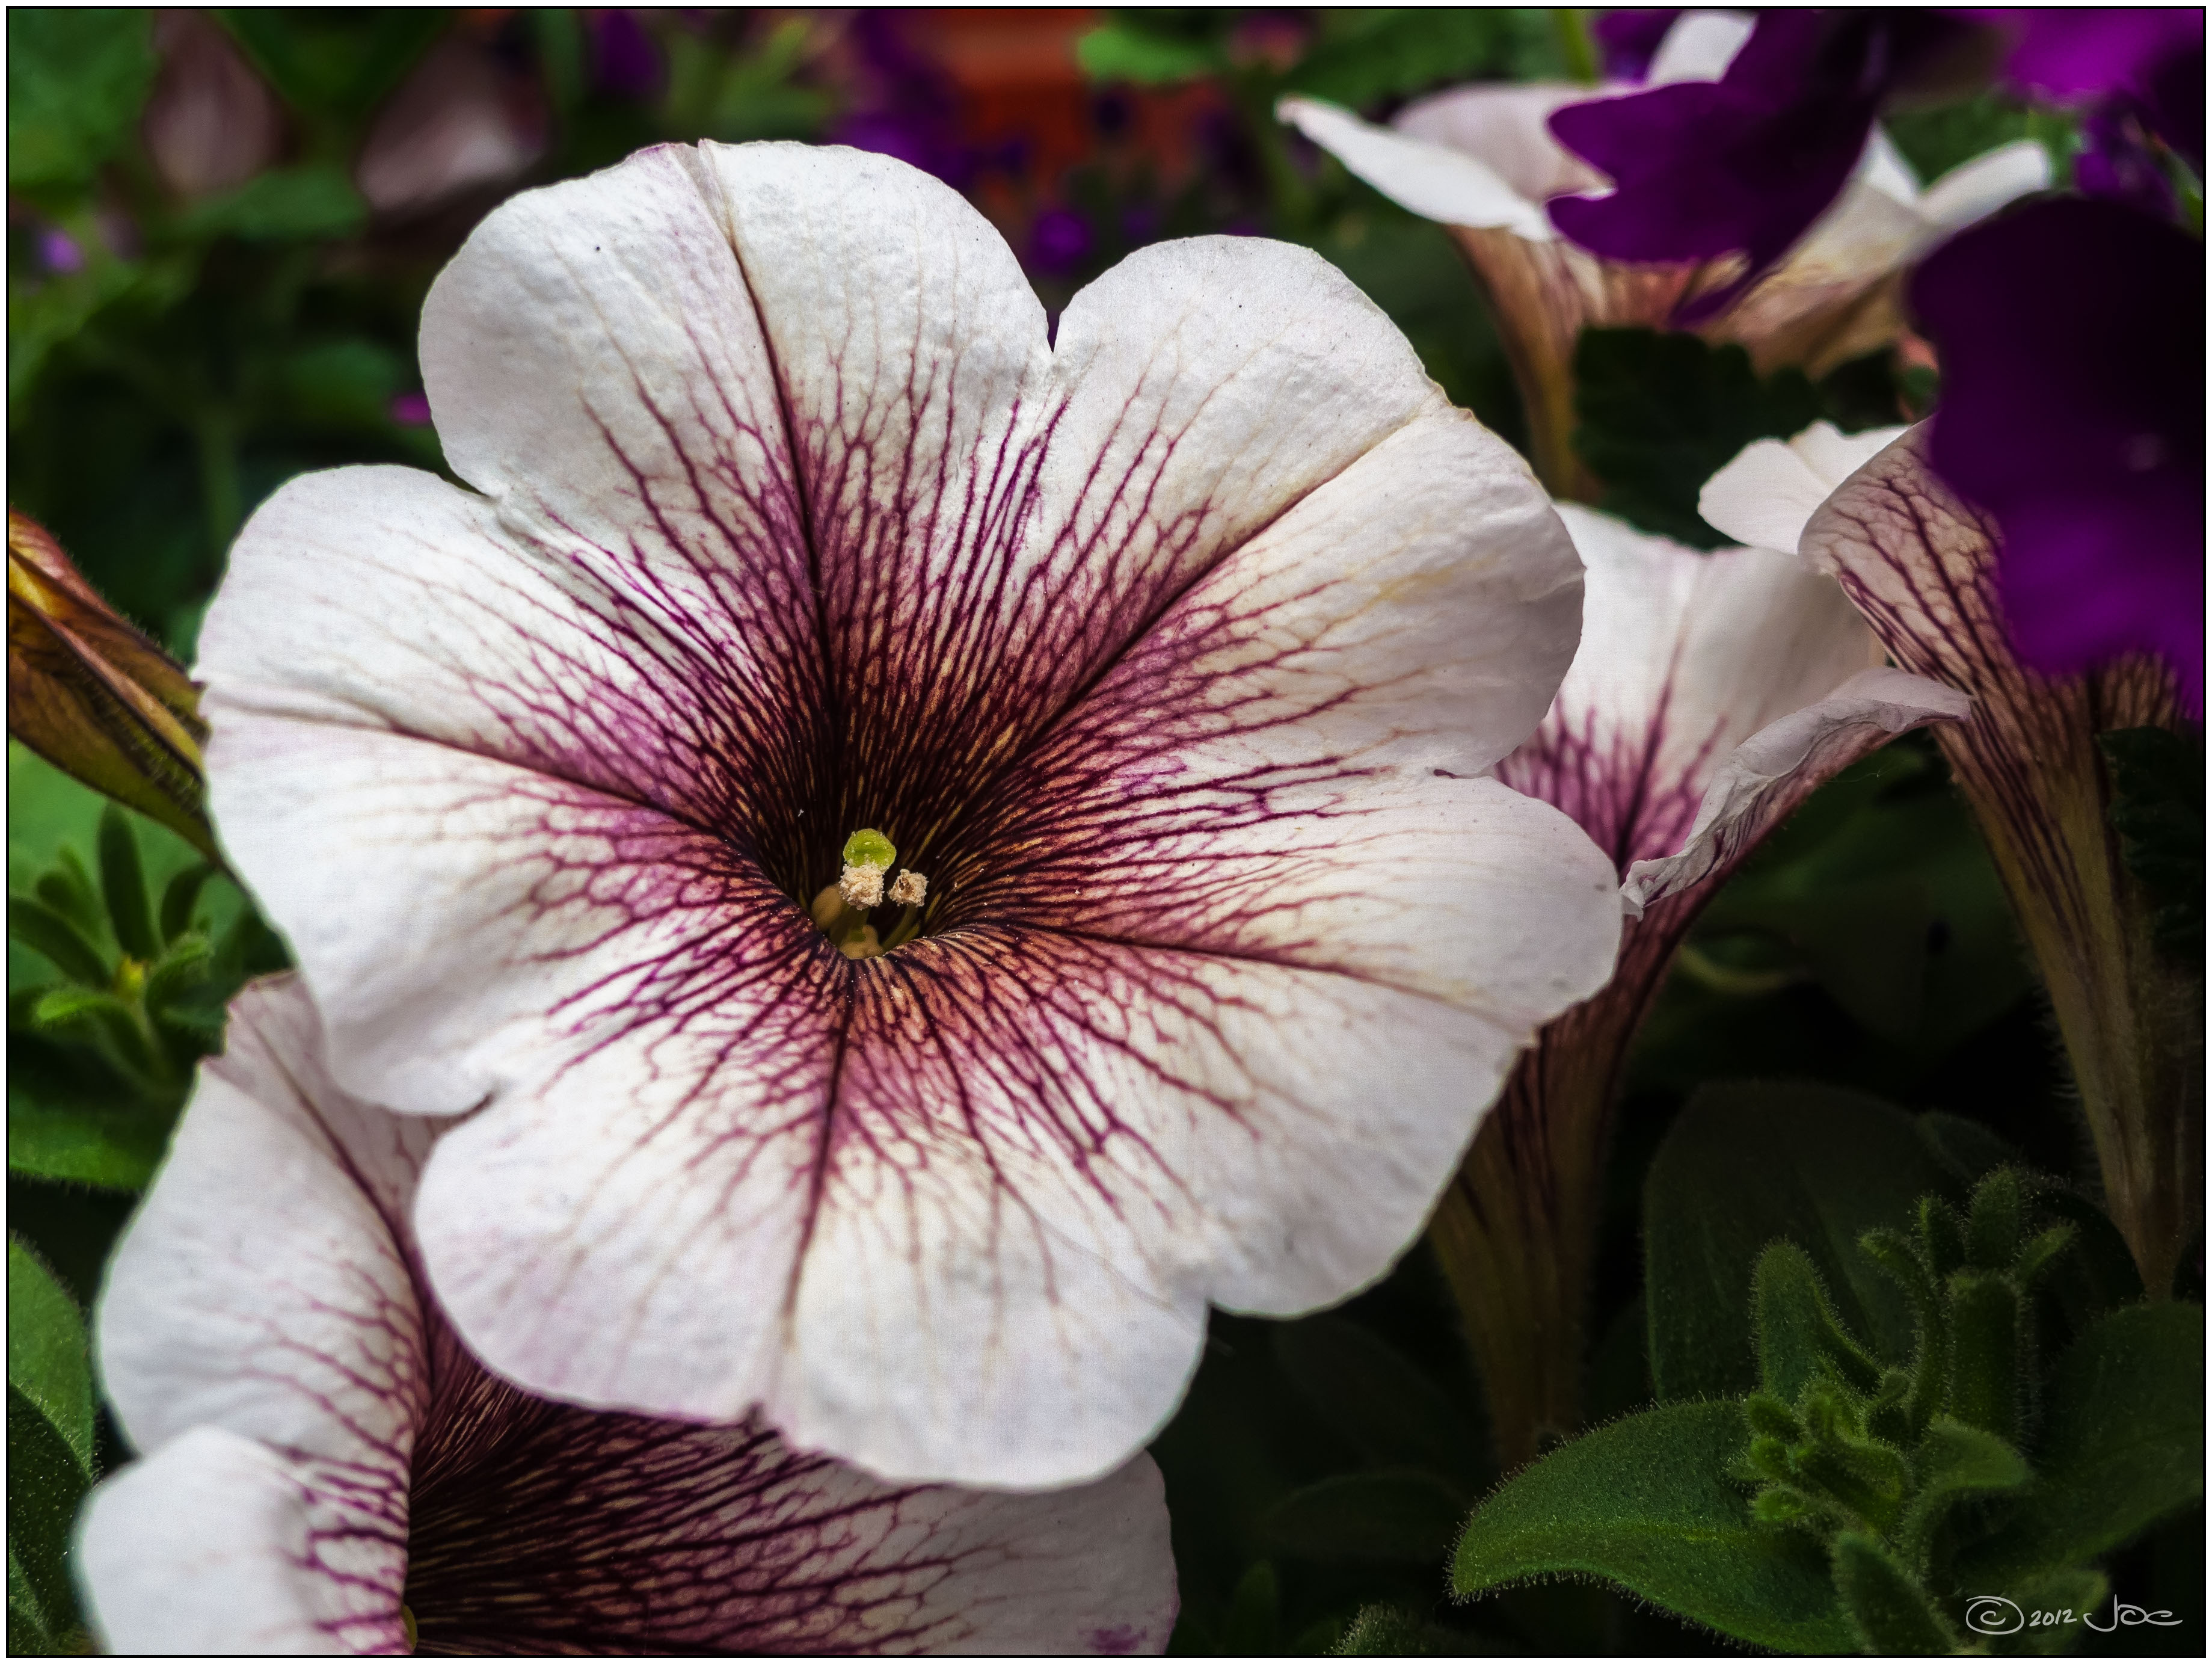
blossom, plant, white, flower, purple, petal, botany, flora, close up, eye, nik, noiseware, viveza, petunia, macro photography, flowering plant, land plant